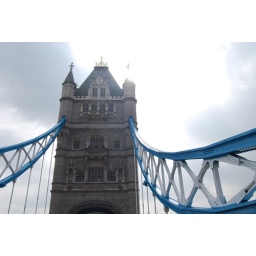
the tower bridge in london